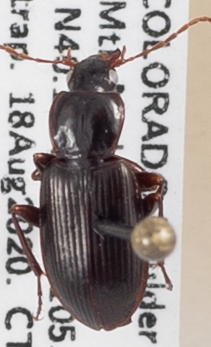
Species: Calathus advena
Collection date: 2020-08-18
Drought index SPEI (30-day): -1.77
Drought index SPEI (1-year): -1.45
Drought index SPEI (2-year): -1.01